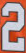
Number: 2